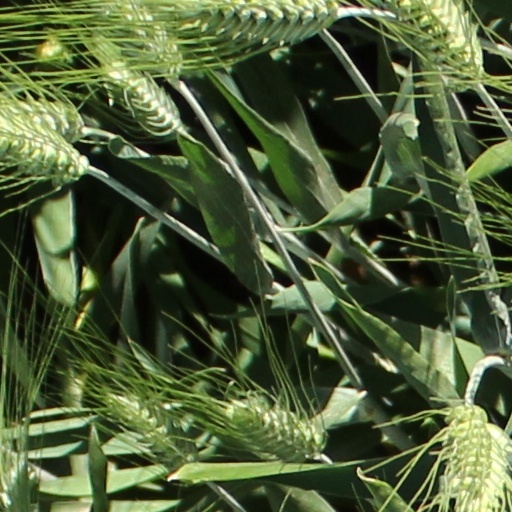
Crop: wheat